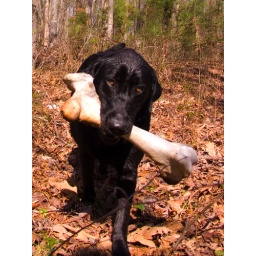
Irene's neighbor's dog holding the femur of a cow that was struck by lightning quite a few years ago.